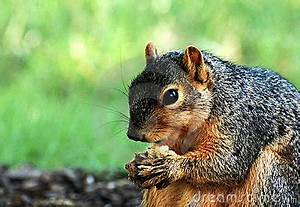
Label: squirrel